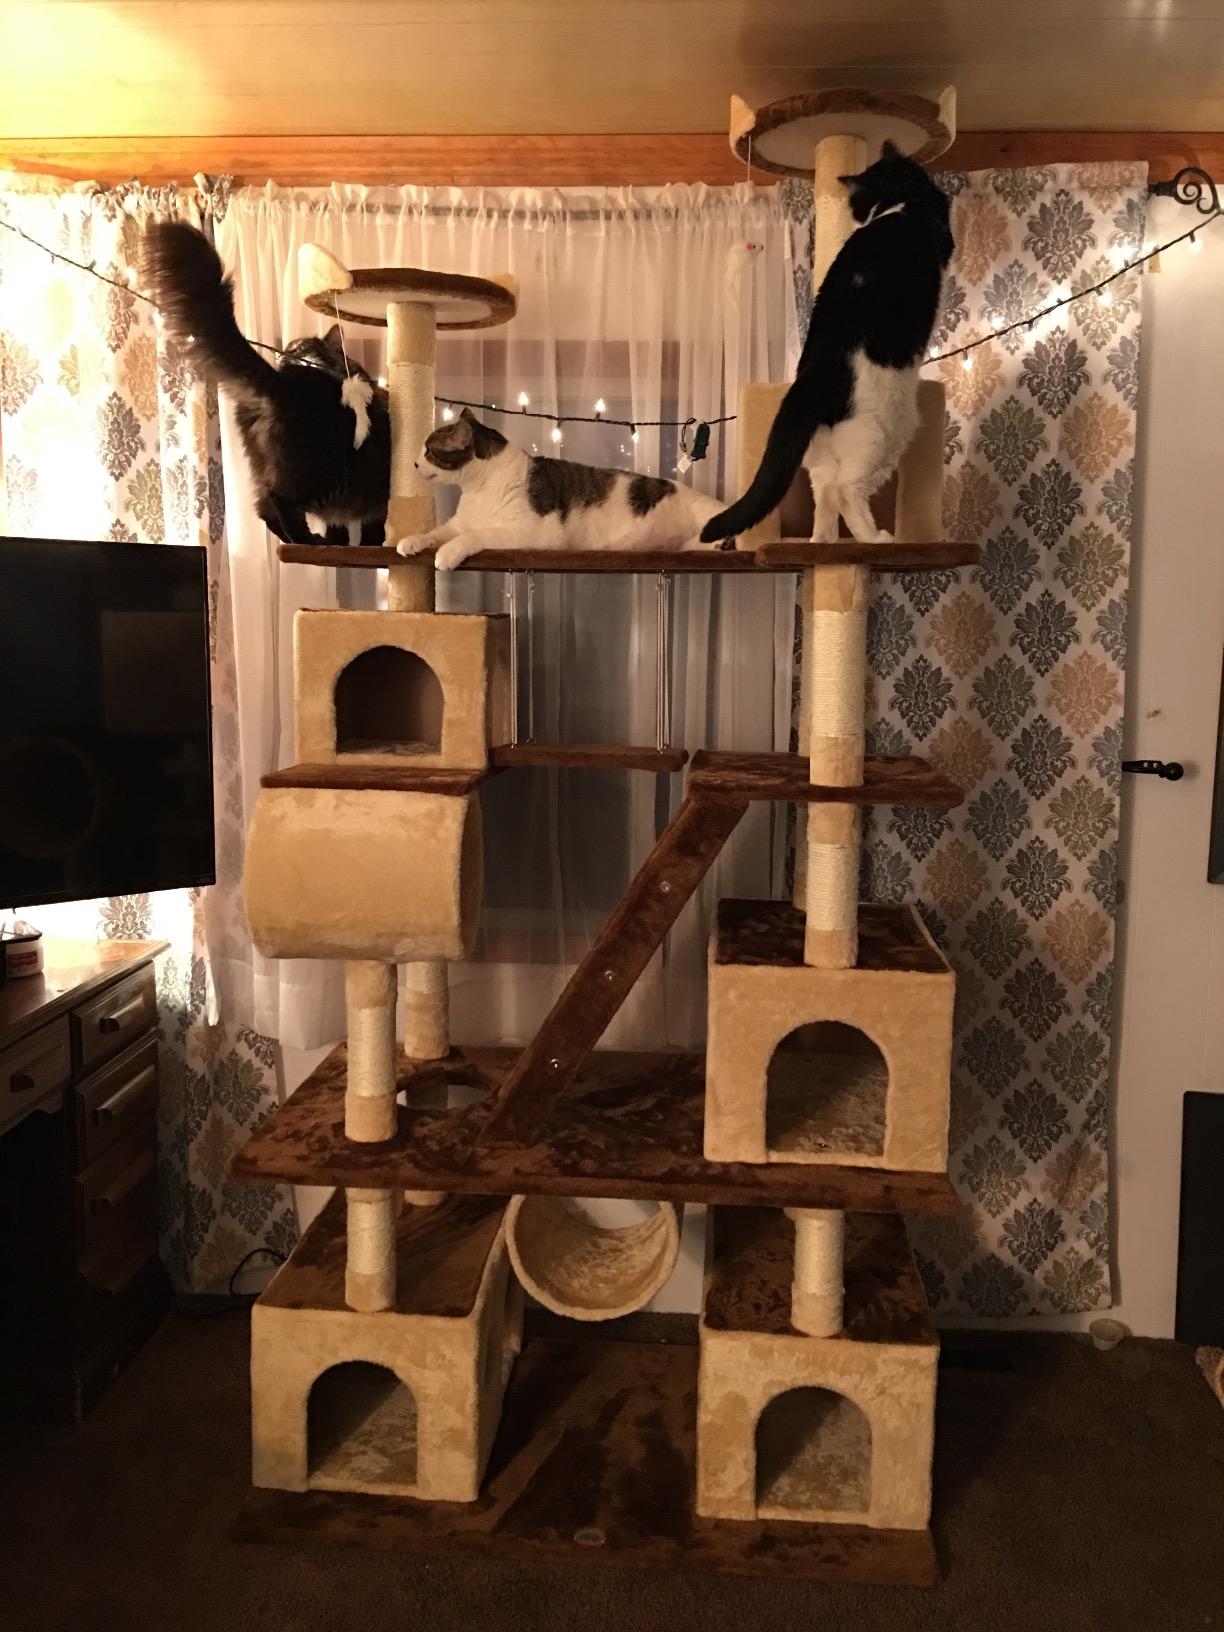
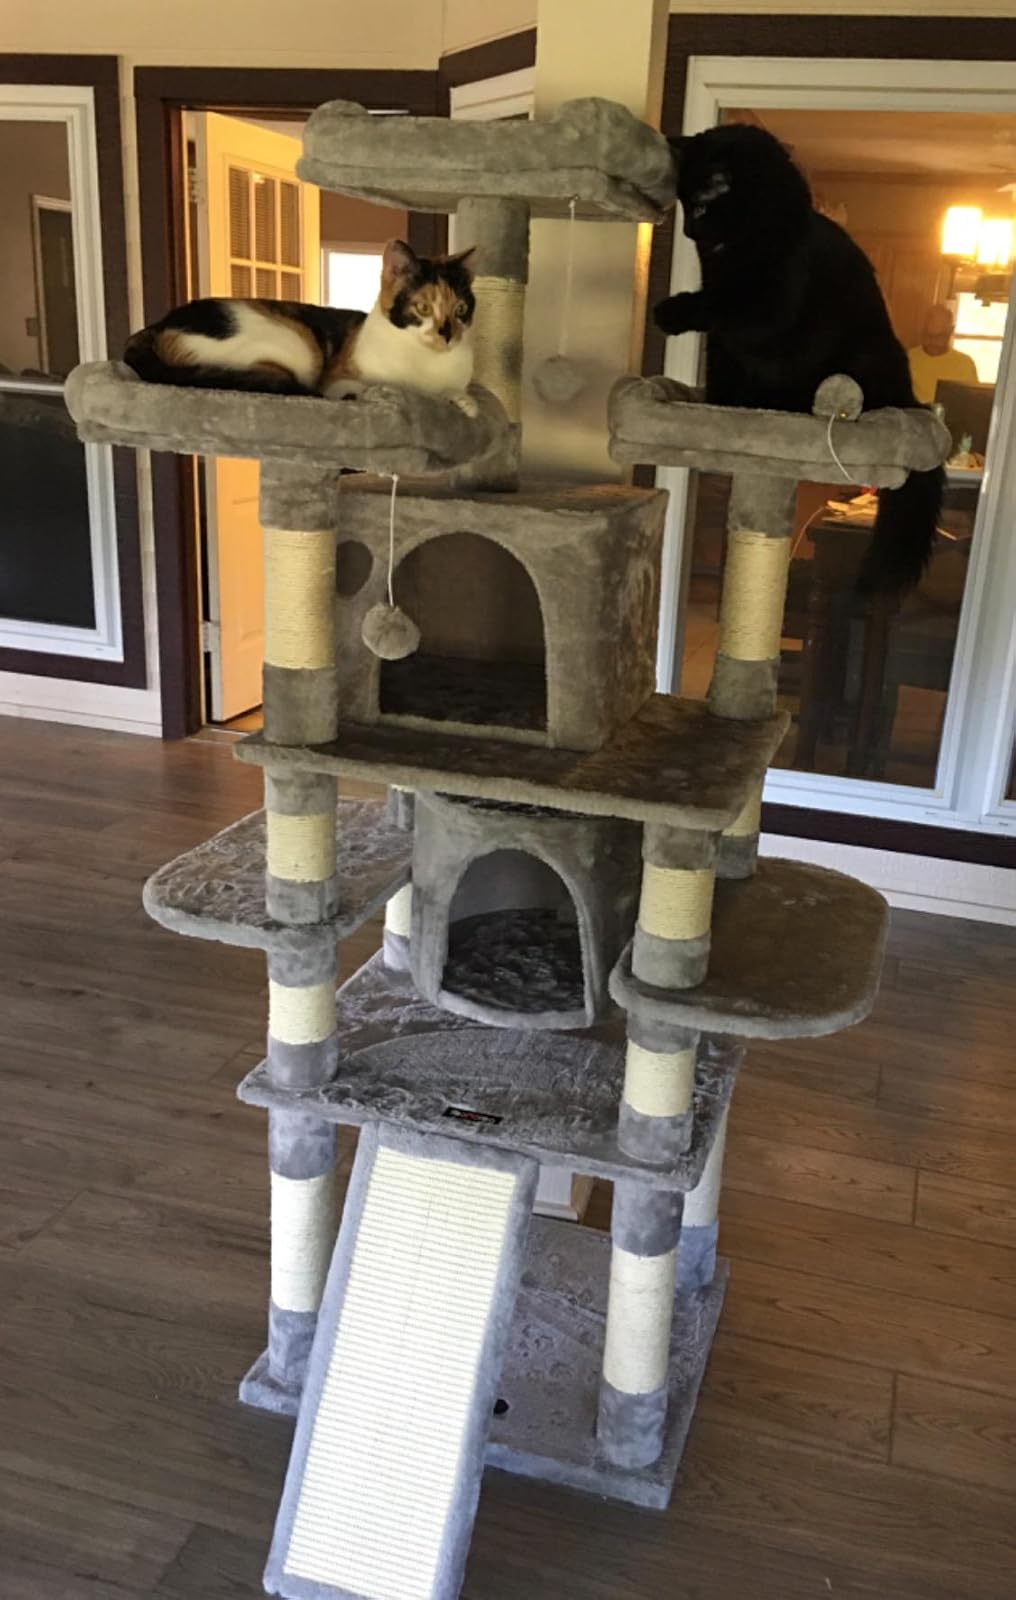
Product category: items_cat tree
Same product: no